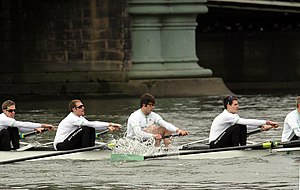
George Nash
George Nash (nr. 2 fra venstre) (2013)
George Christopher Nash er en engelsk roer, olympisk guldvinder og tredobbelt verdensmester.